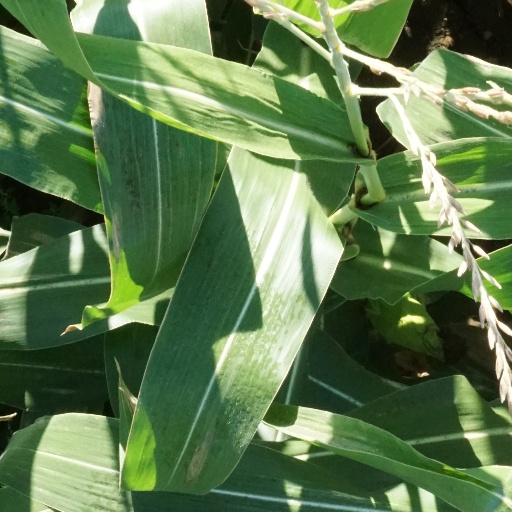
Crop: maize; corn